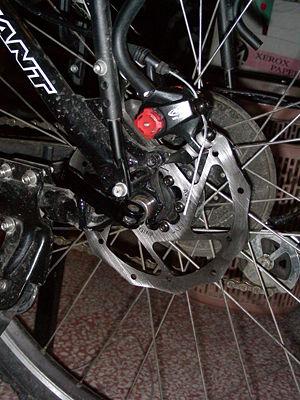
étrier sur frein à disque mécanique AVID BB 7後卡鉗特寫